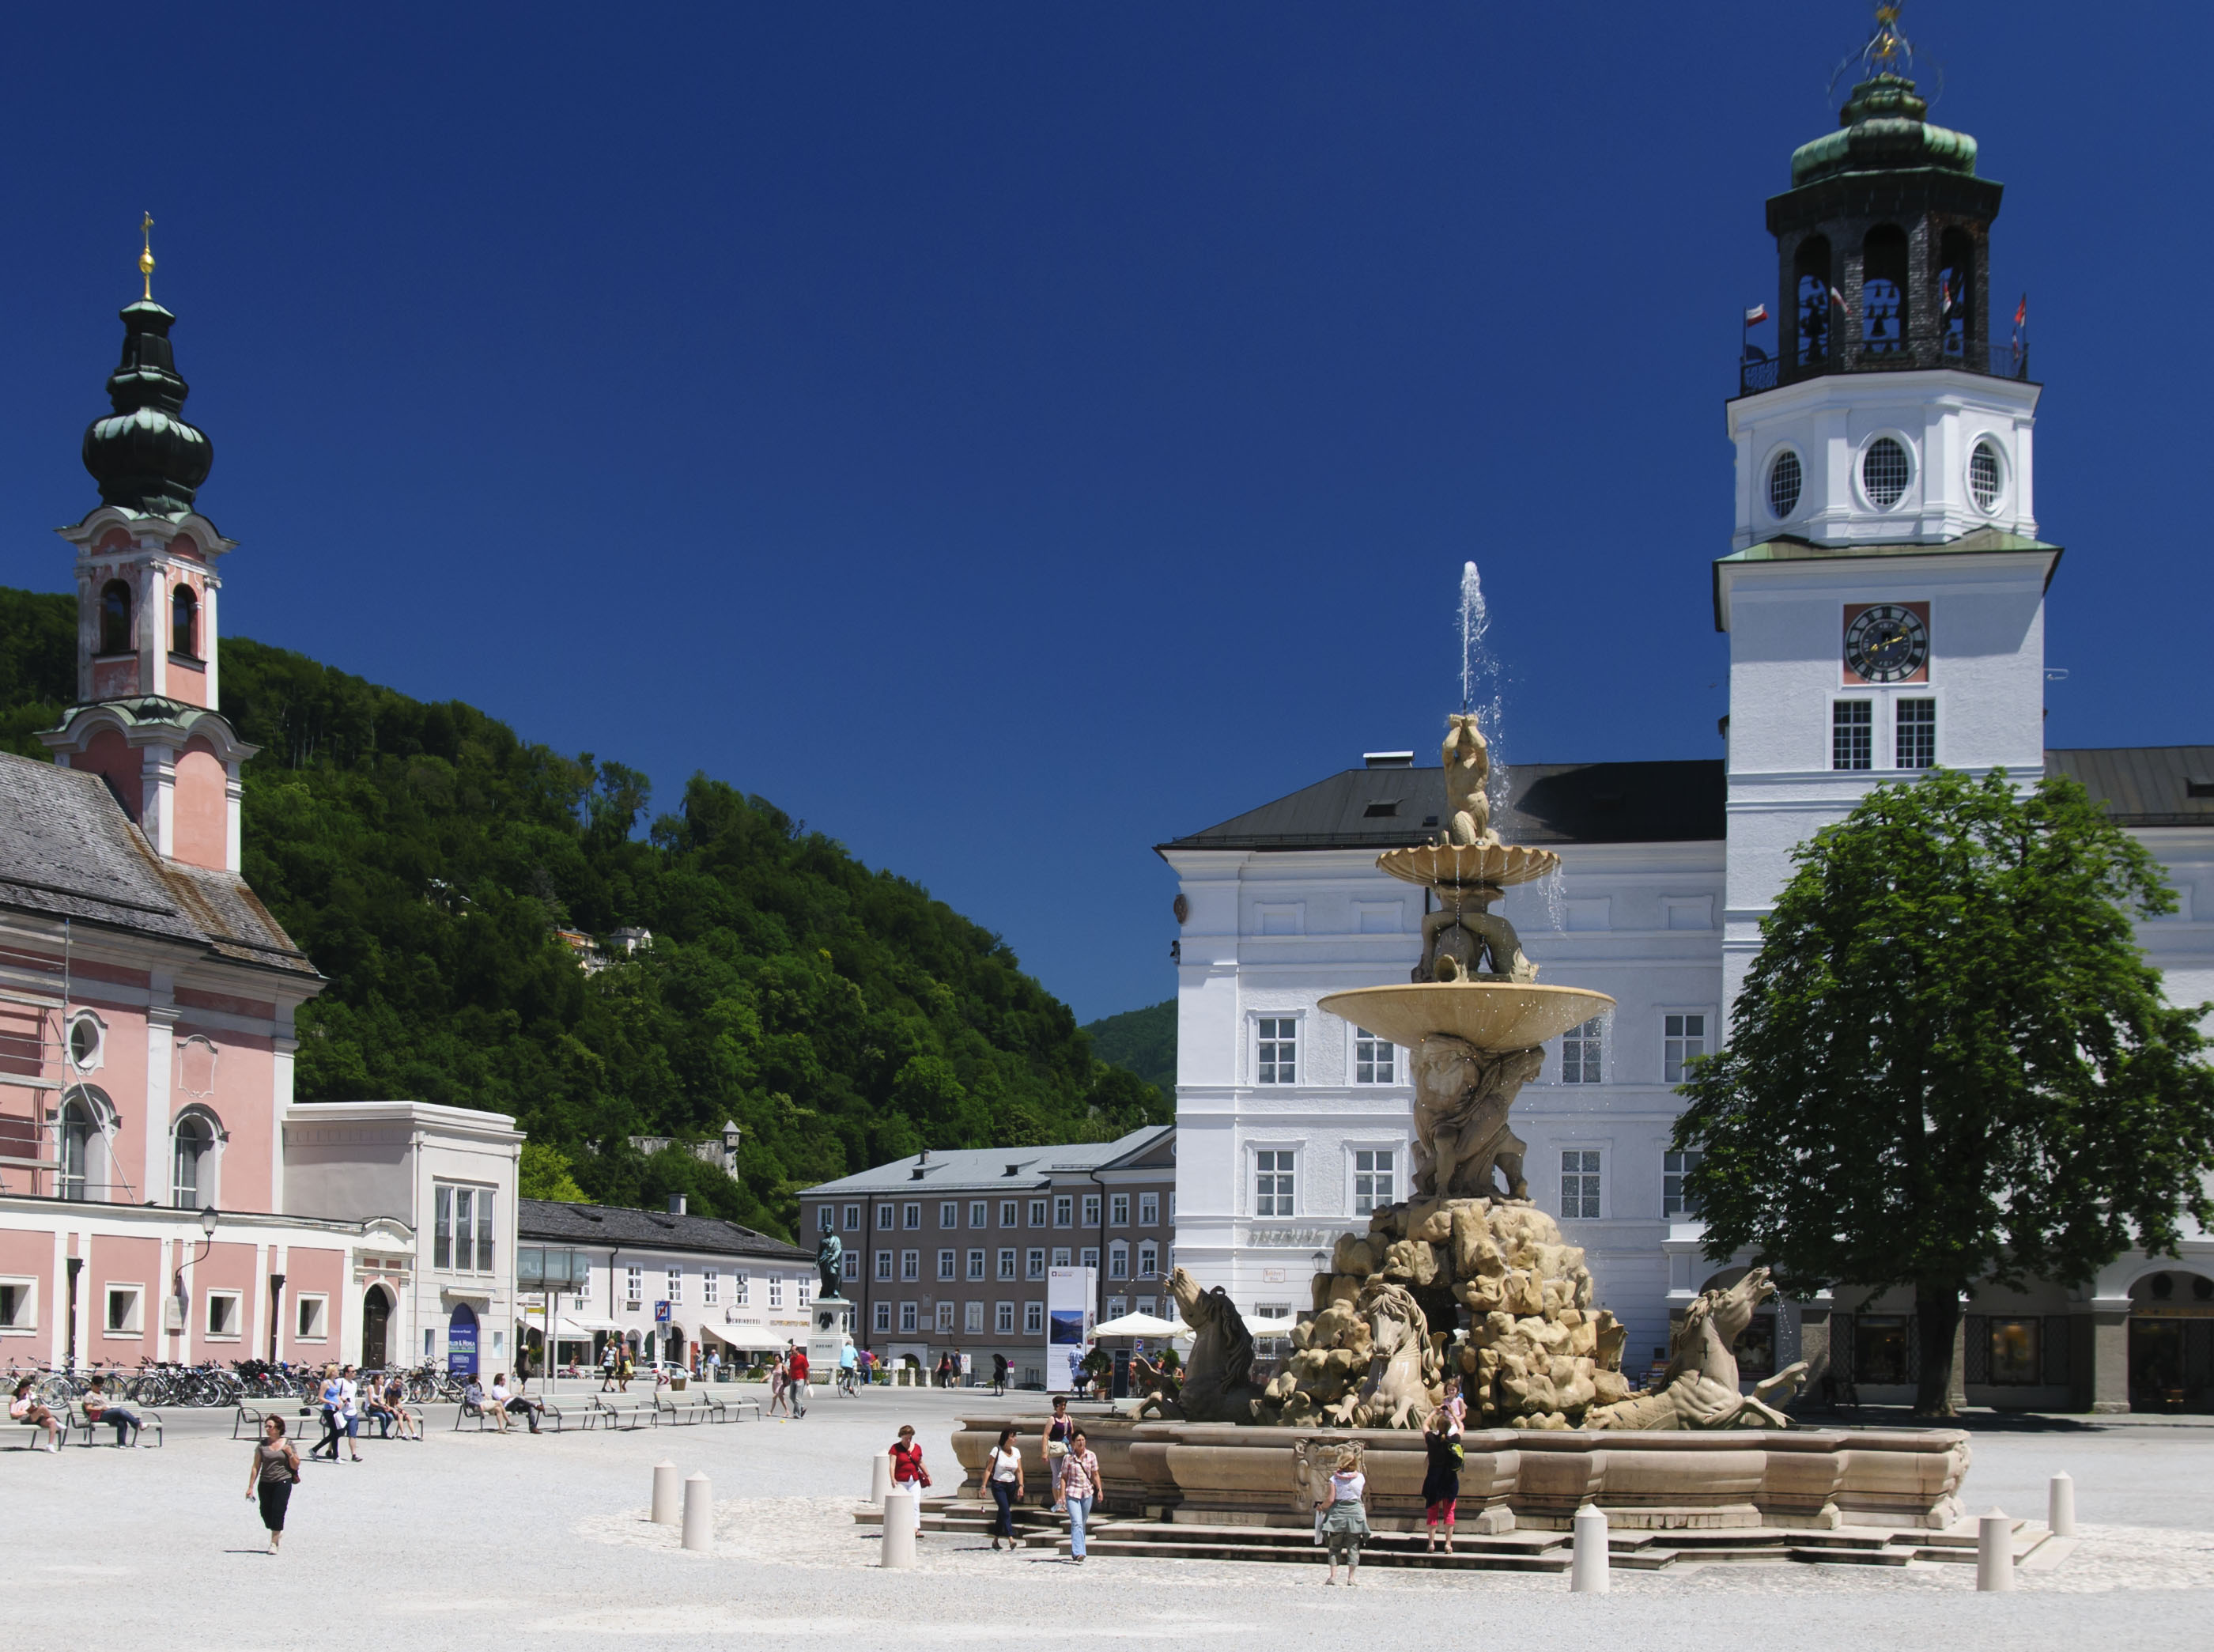
town, building, city, tower, plaza, landmark, church, cathedral, nikon, tourism, place of worship, clock tower, bell tower, steeple, monastery, mosque, town square, basilica, salzburg, d300, salisburgo